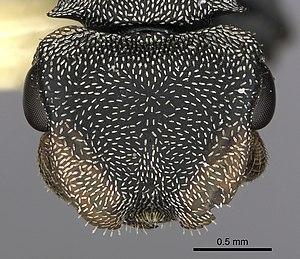
Tête de C.manni
Cephalotes manni, est une espèces de fourmis arboricoles du genre Cephalotes.